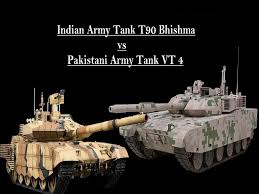
Label: T-90